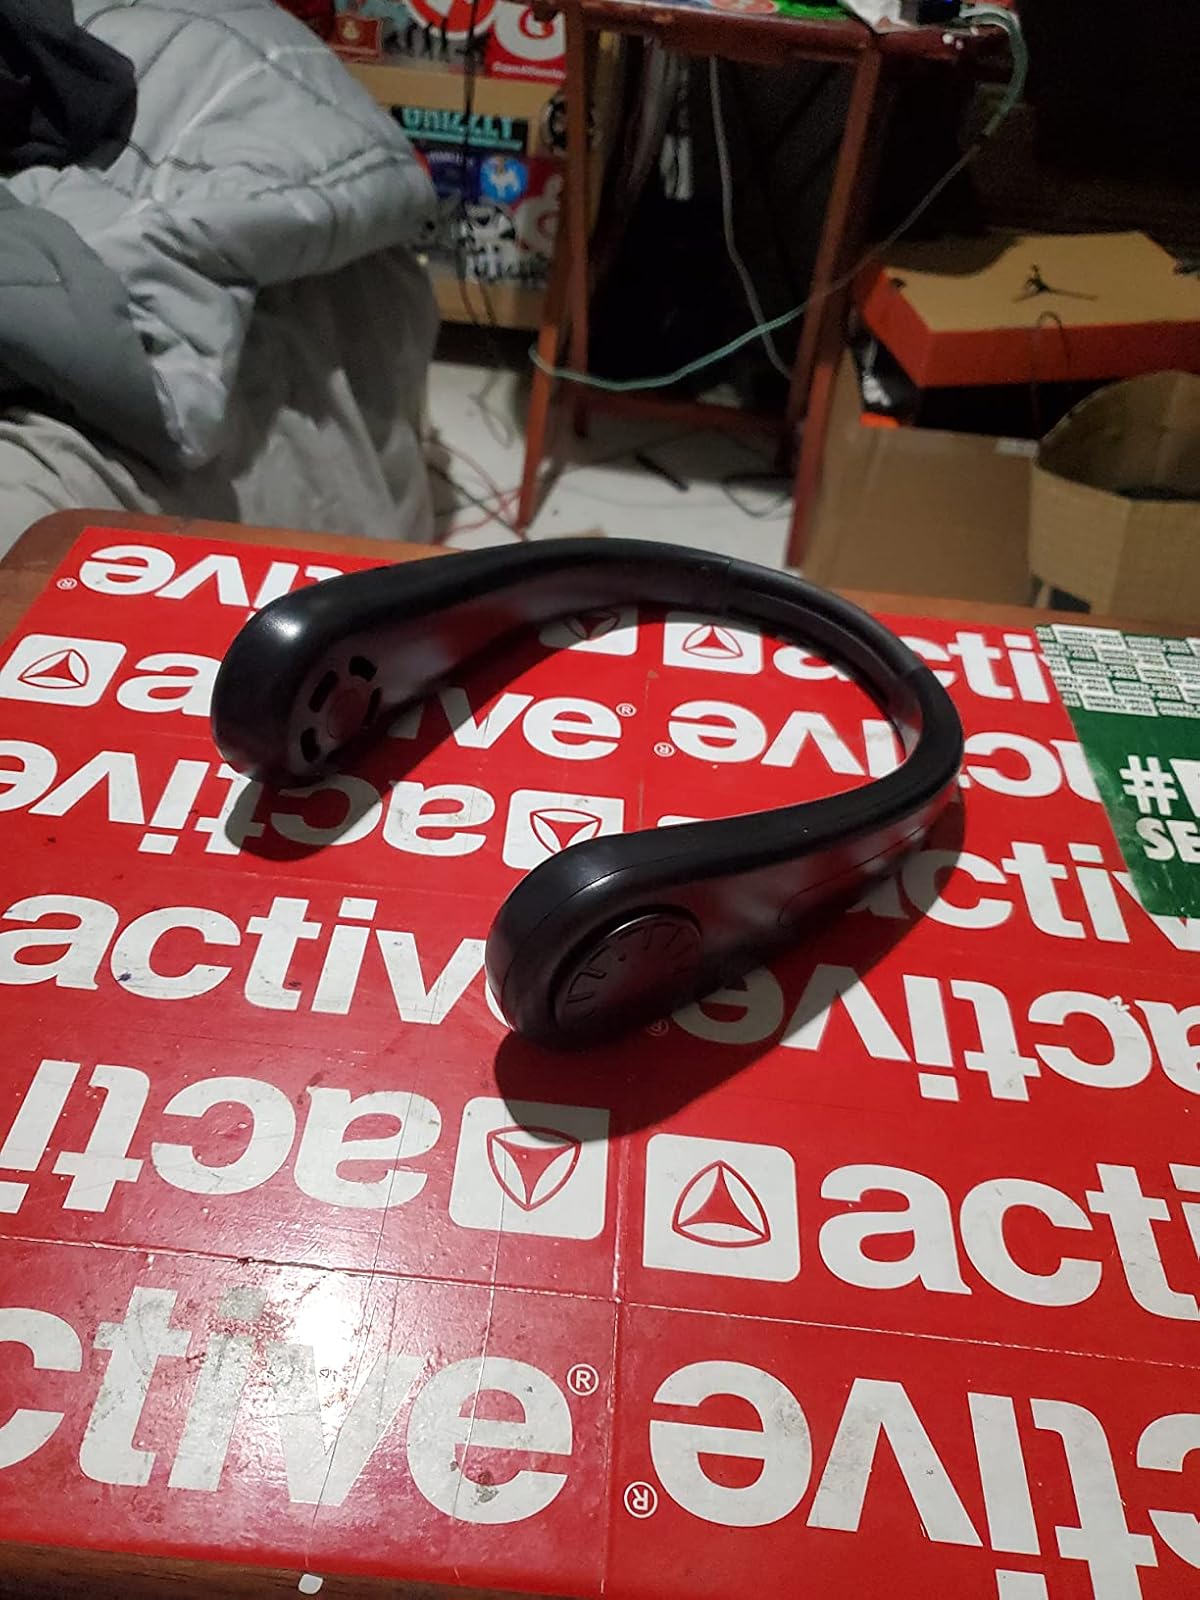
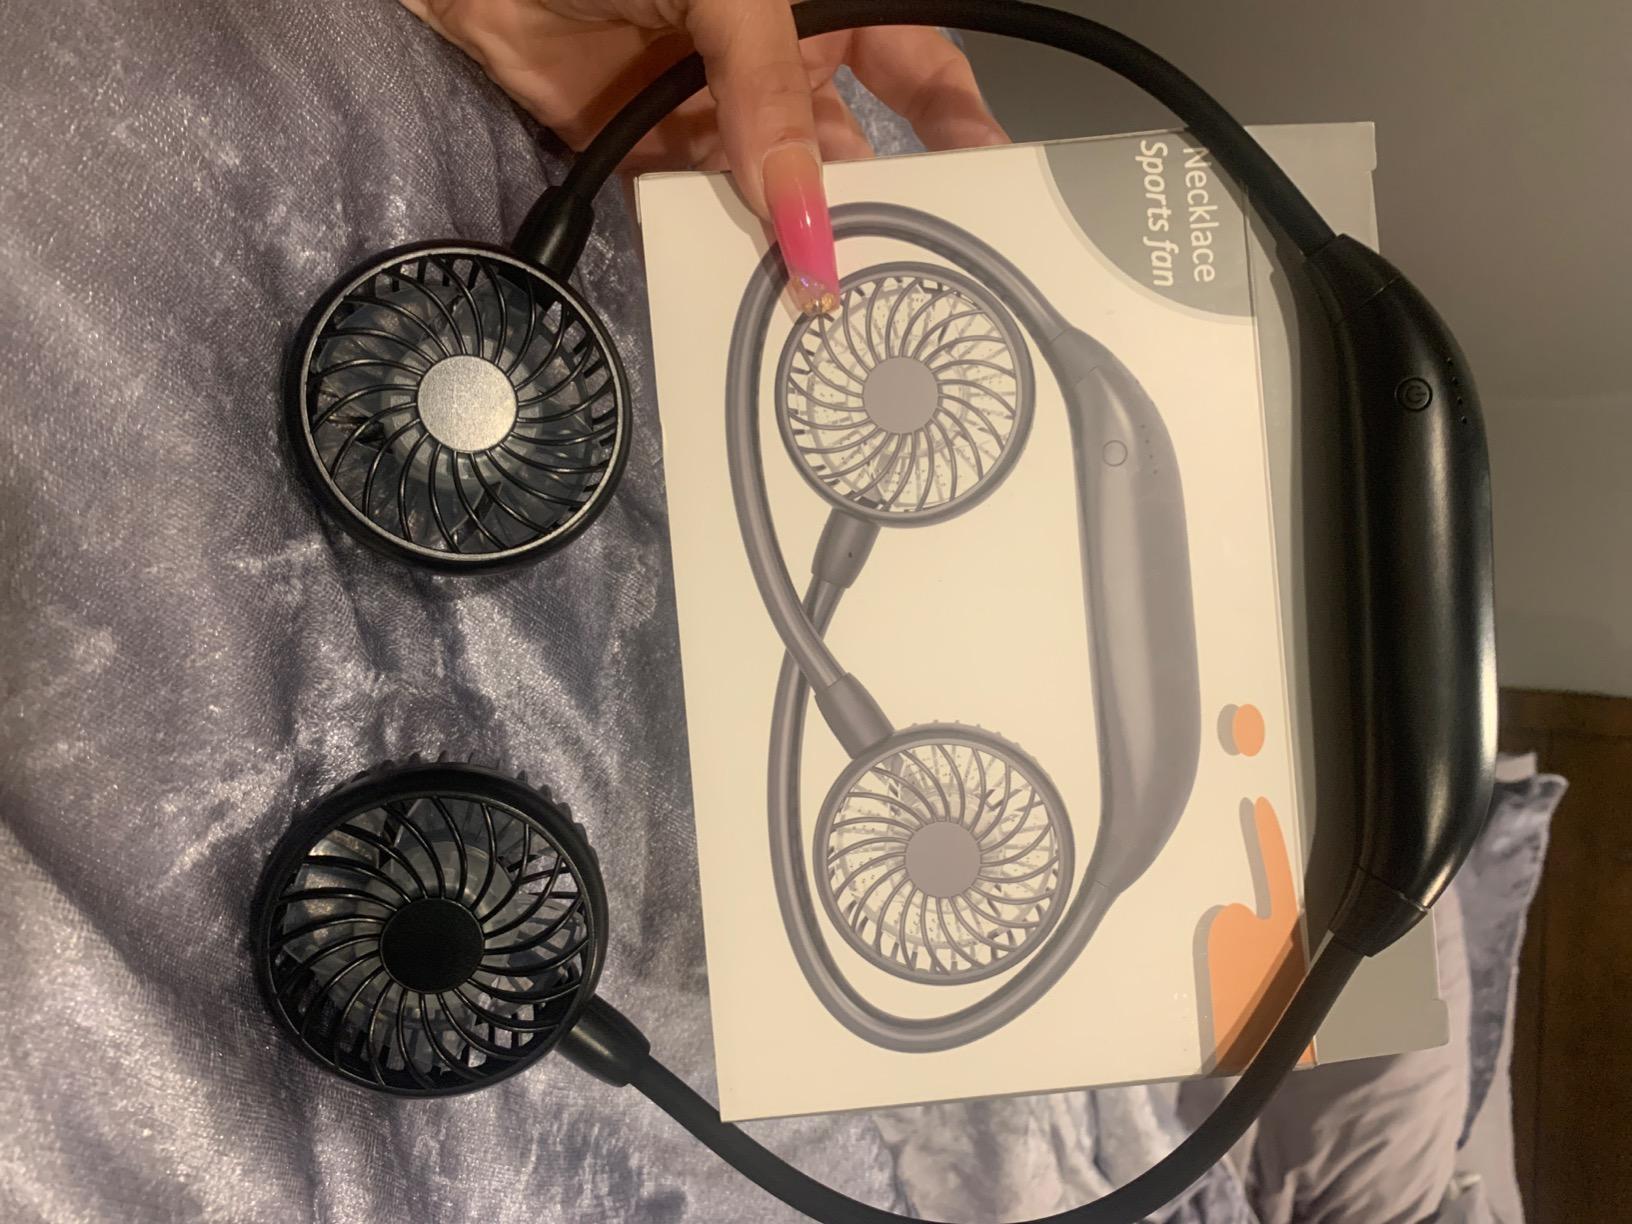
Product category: fan
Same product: no